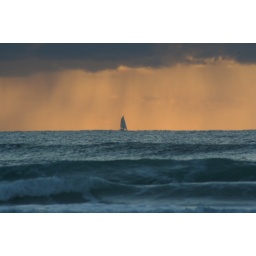
boat under the cloud